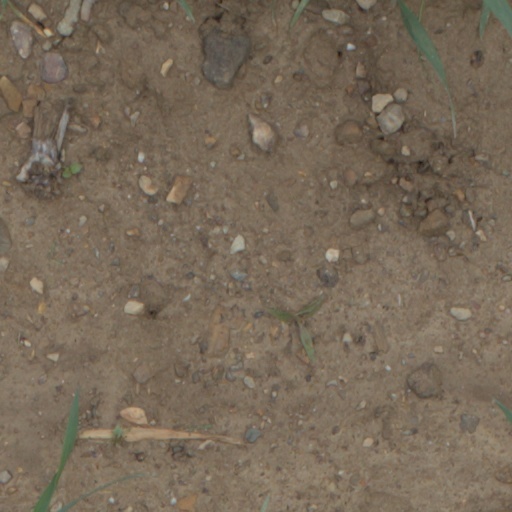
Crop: wheat